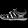
Label: Sandal